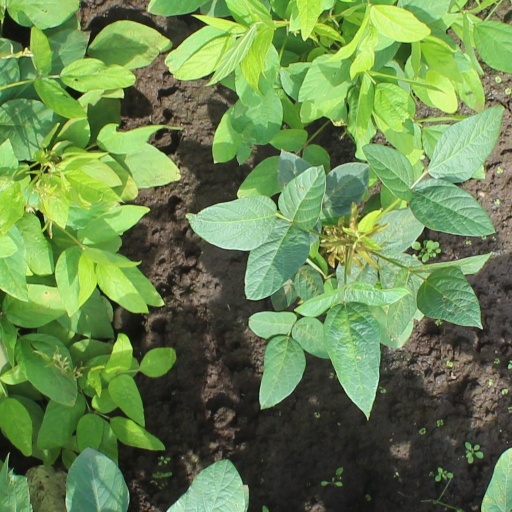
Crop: soybean